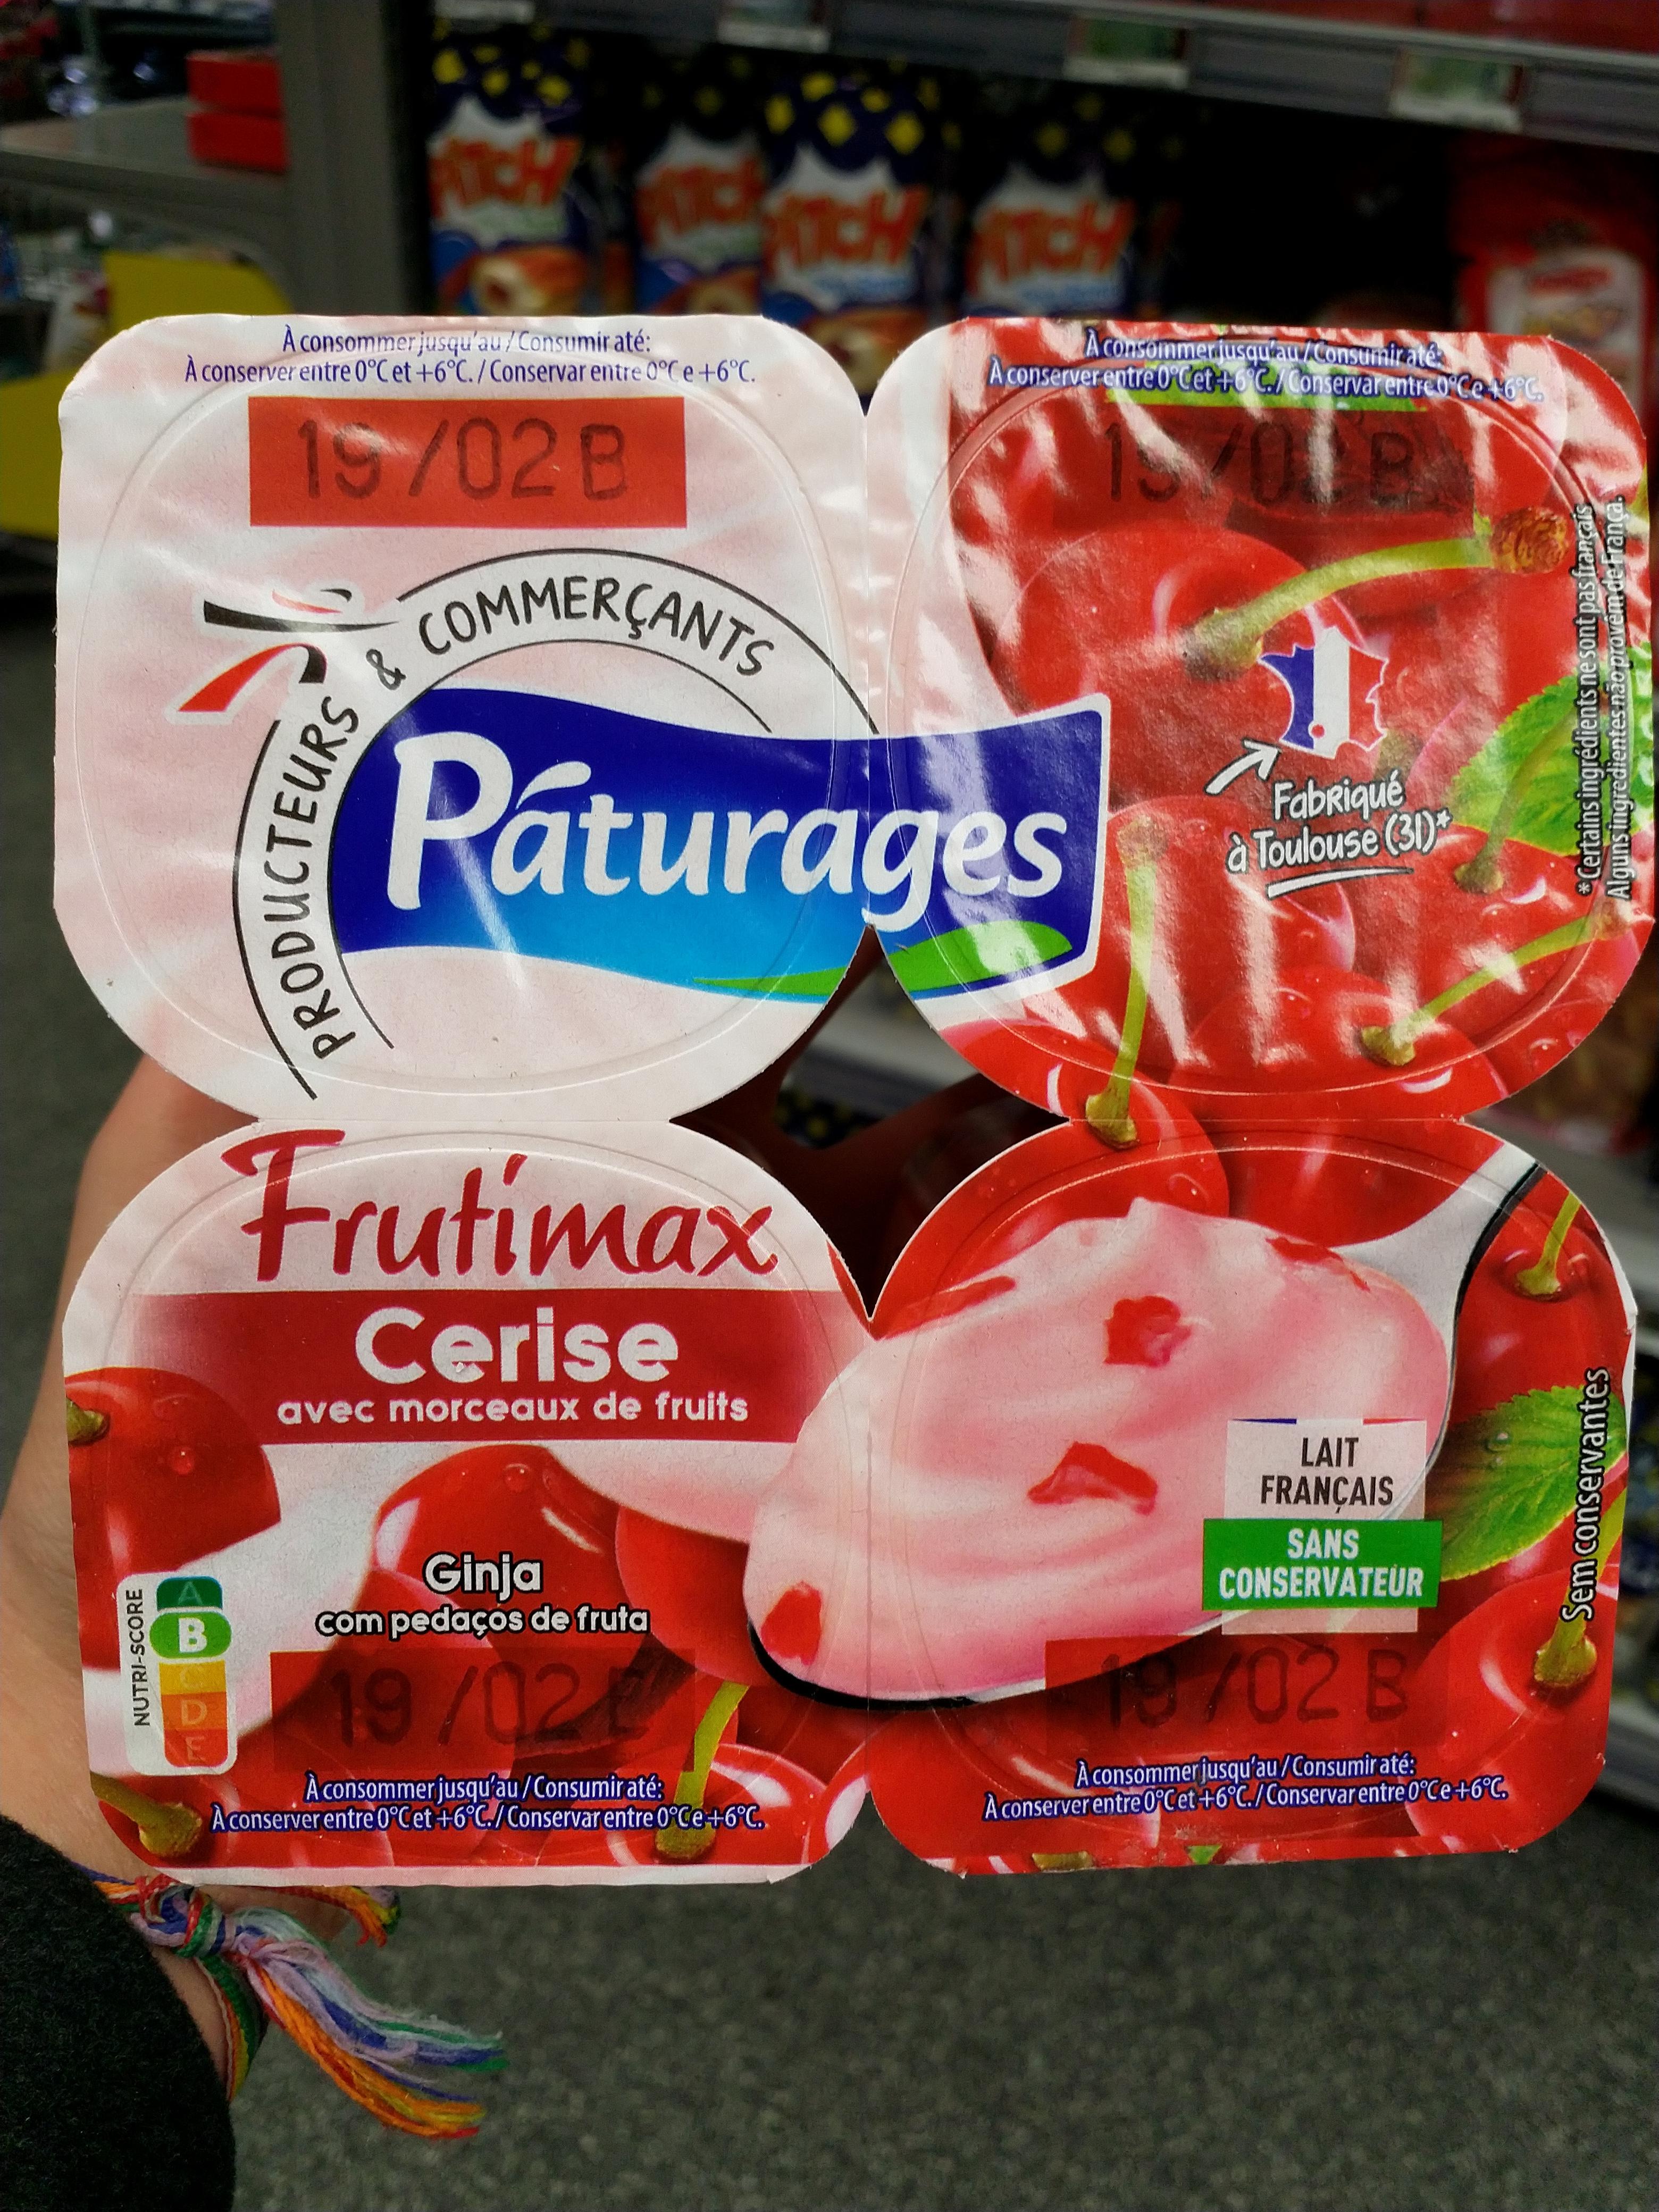
Nutri-Score label: nutriscore-b